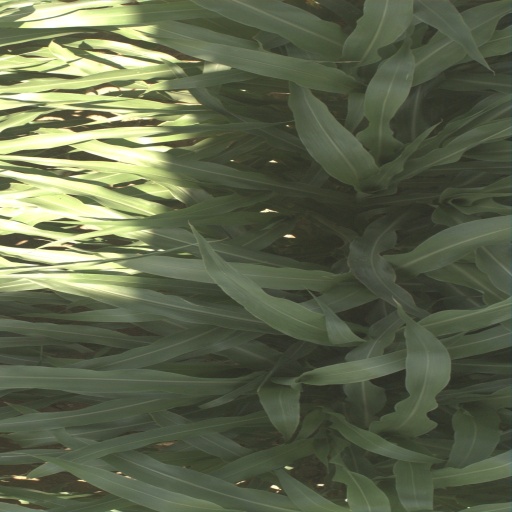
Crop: sorghum